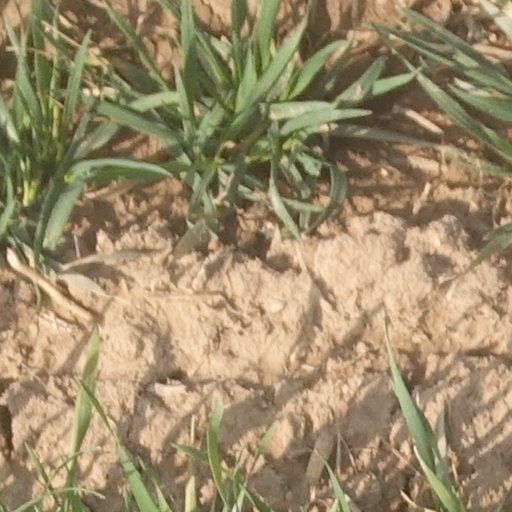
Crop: wheat